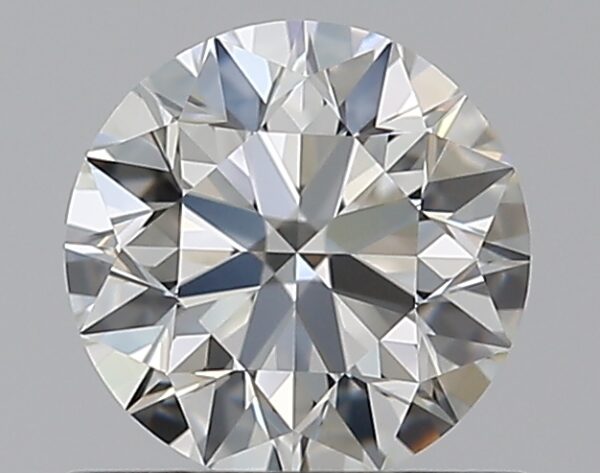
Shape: round
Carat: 0.57
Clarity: VVS1
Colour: I
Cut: EX
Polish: EX
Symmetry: EX
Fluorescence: N
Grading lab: GIA
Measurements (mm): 5.26 x 5.29 x 3.31